Stadler Variobahn

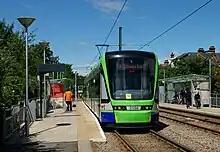
Variobahn tram

The Stadler Variobahn (formerly sold as the ABB Variotram, Adtranz Variotram and Bombardier Variotram) is a German-designed model of articulated low-floor tram and light rail vehicle. Since its introduction in 1993, the Variobahn has been manufactured variously by ABB, Adtranz, Bombardier Transportation, and since 2001 by Stadler Pankow. As of 2009, 254 trams have been ordered, with an additional 110 on option. A unit costs about €2.5 million.